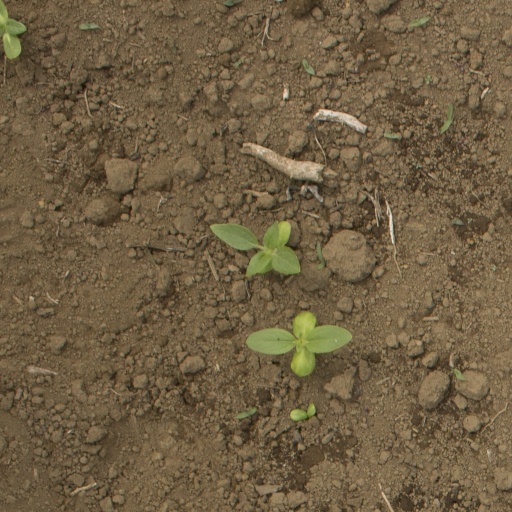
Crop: Jerusalem artichoke